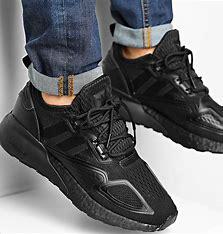
Brand: Adidas
Model: ZX 2K